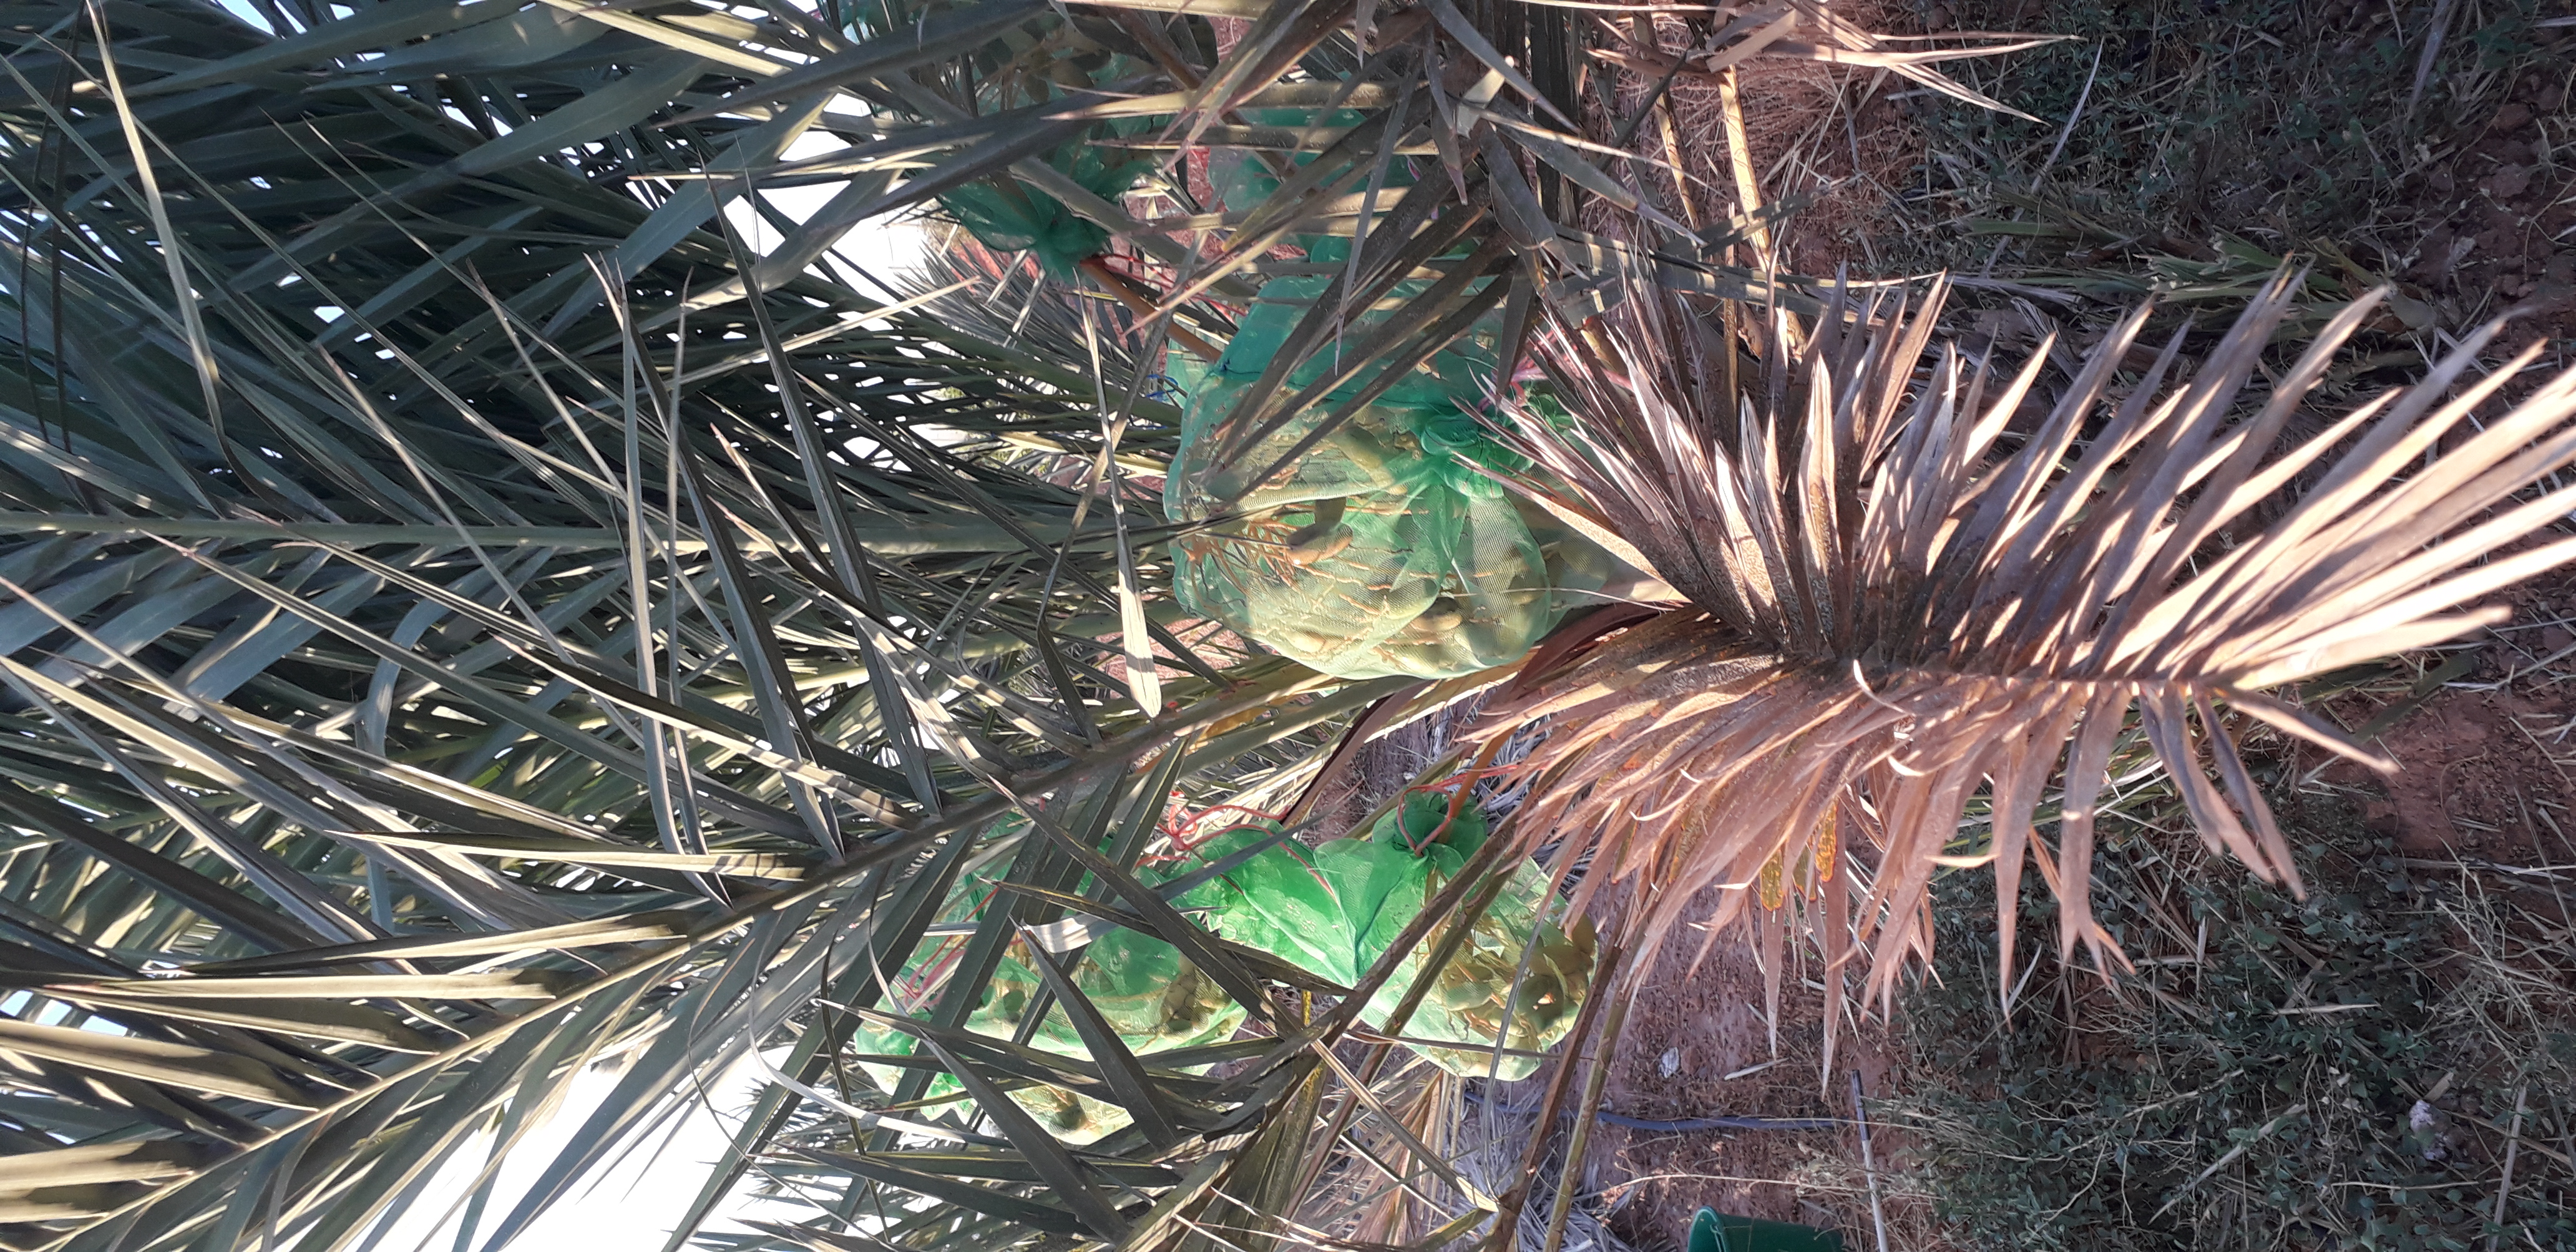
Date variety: Boumajhoul